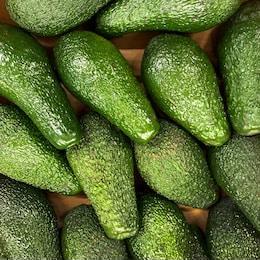
Label: avocado